Yuri Khatchaturov

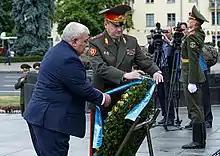
Khatchaturov laying a wreath with Belarusian Defense Minister Andrei Ravkov.

After serving in Afghanistan, Khachaturov was appointed commander of the separate artillery brigade of a tank army of the Belarusian Military District in October 1989. After the fall of the Soviet Union, he was transferred to the Ministry of Defense of Armenia by special decree of the Defense Ministry of Belarus and appointed commander of the Armenian 2nd Infantry Regiment in April 1992. He took part in the hostilities of the First Nagorno-Karabakh War and was actively involved in the protection of the state border. In particular, he commanded units involved in the capture of Kalbajar District in 1993 and the operation to capture parts of Zangilan District in the vicinity of Kapan in 1992.